Alaric Jacob

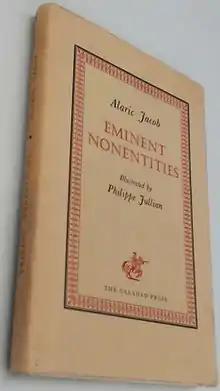
First edition

In August 1948, Jacob joined the BBC monitoring service in Caversham, Reading, but in February 1951 he was "suddenly refused establishment rights, which meant he would receive no pension". He complained unsuccessfully to his cousin Sir Ian Jacob, who was a senior figure in the BBC and later became the organization's Director-General. Some have attributed Jacob's problems to the fact that his name was on Orwell's list, a list of people with pro-communist leanings, prepared in March 1949 by Orwell for his friend Celia Kirwan at the Information Research Department, a propaganda unit set up at the Foreign Office by the Labour government. Jacob's establishment and pension rights were restored shortly after Iris (also on Orwell's list) died in 1953. By the time he retired in 1972, Jacob had become a senior editor at Bush House, then the base of the BBC World Service.